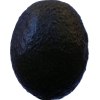
Label: black_avocado